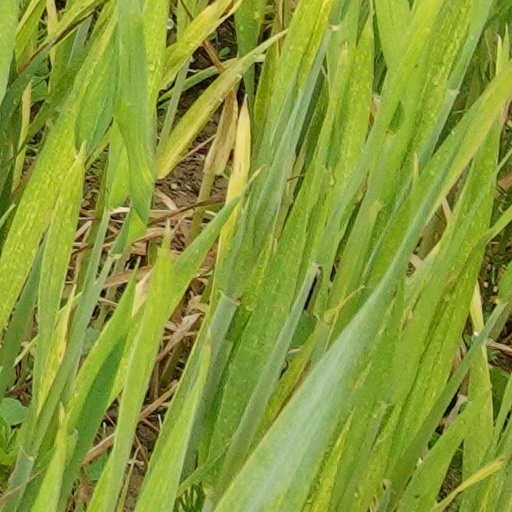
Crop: wheat